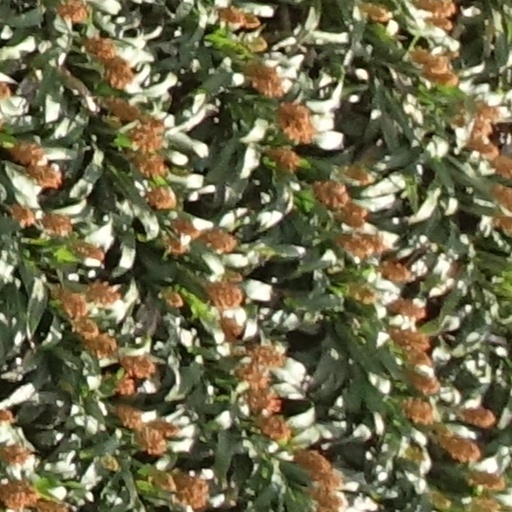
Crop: sorghum